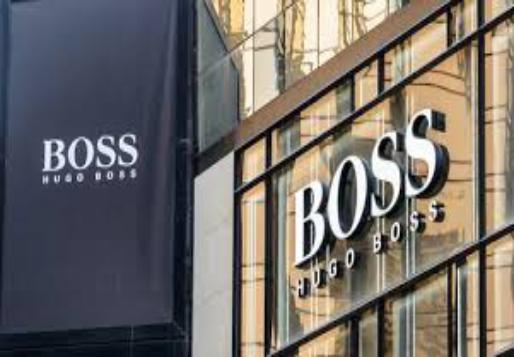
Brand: Hugo Boss
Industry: Clothes